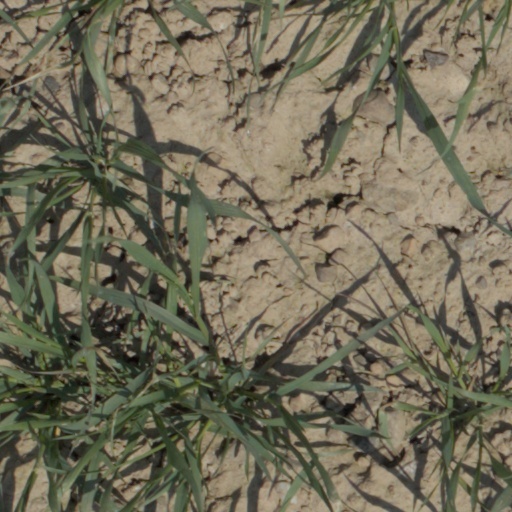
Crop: wheat